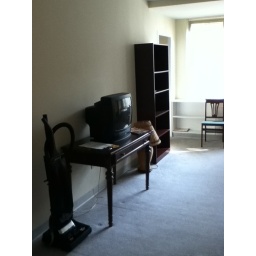
(note door to kitchen near window)